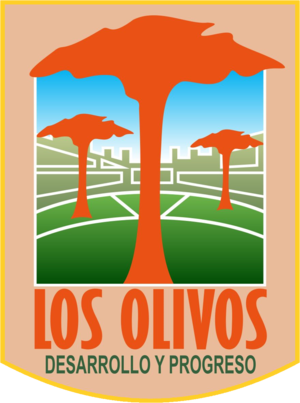
Le district de Los Olivos est l’un des 43 districts que compose la Province de Lima au Pérou. Il se situe dans le nord de la ville de Lima à une quinzaine de kilomètres du centre historique.